Department 56

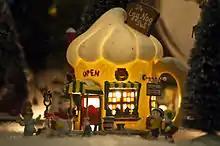
The Egg Nog Pub

Department 56 has been headquartered in Eden Prairie, Minnesota since June 25, 1991. As of May 2015, the company had about 30 employees, and its sales had grown seven to eleven percent per year over the prior four years. About two-thirds of sales are via smaller gift and Christmas shops, but the most recent growth has been through national retail stores, with Amazon also among the biggest customers.